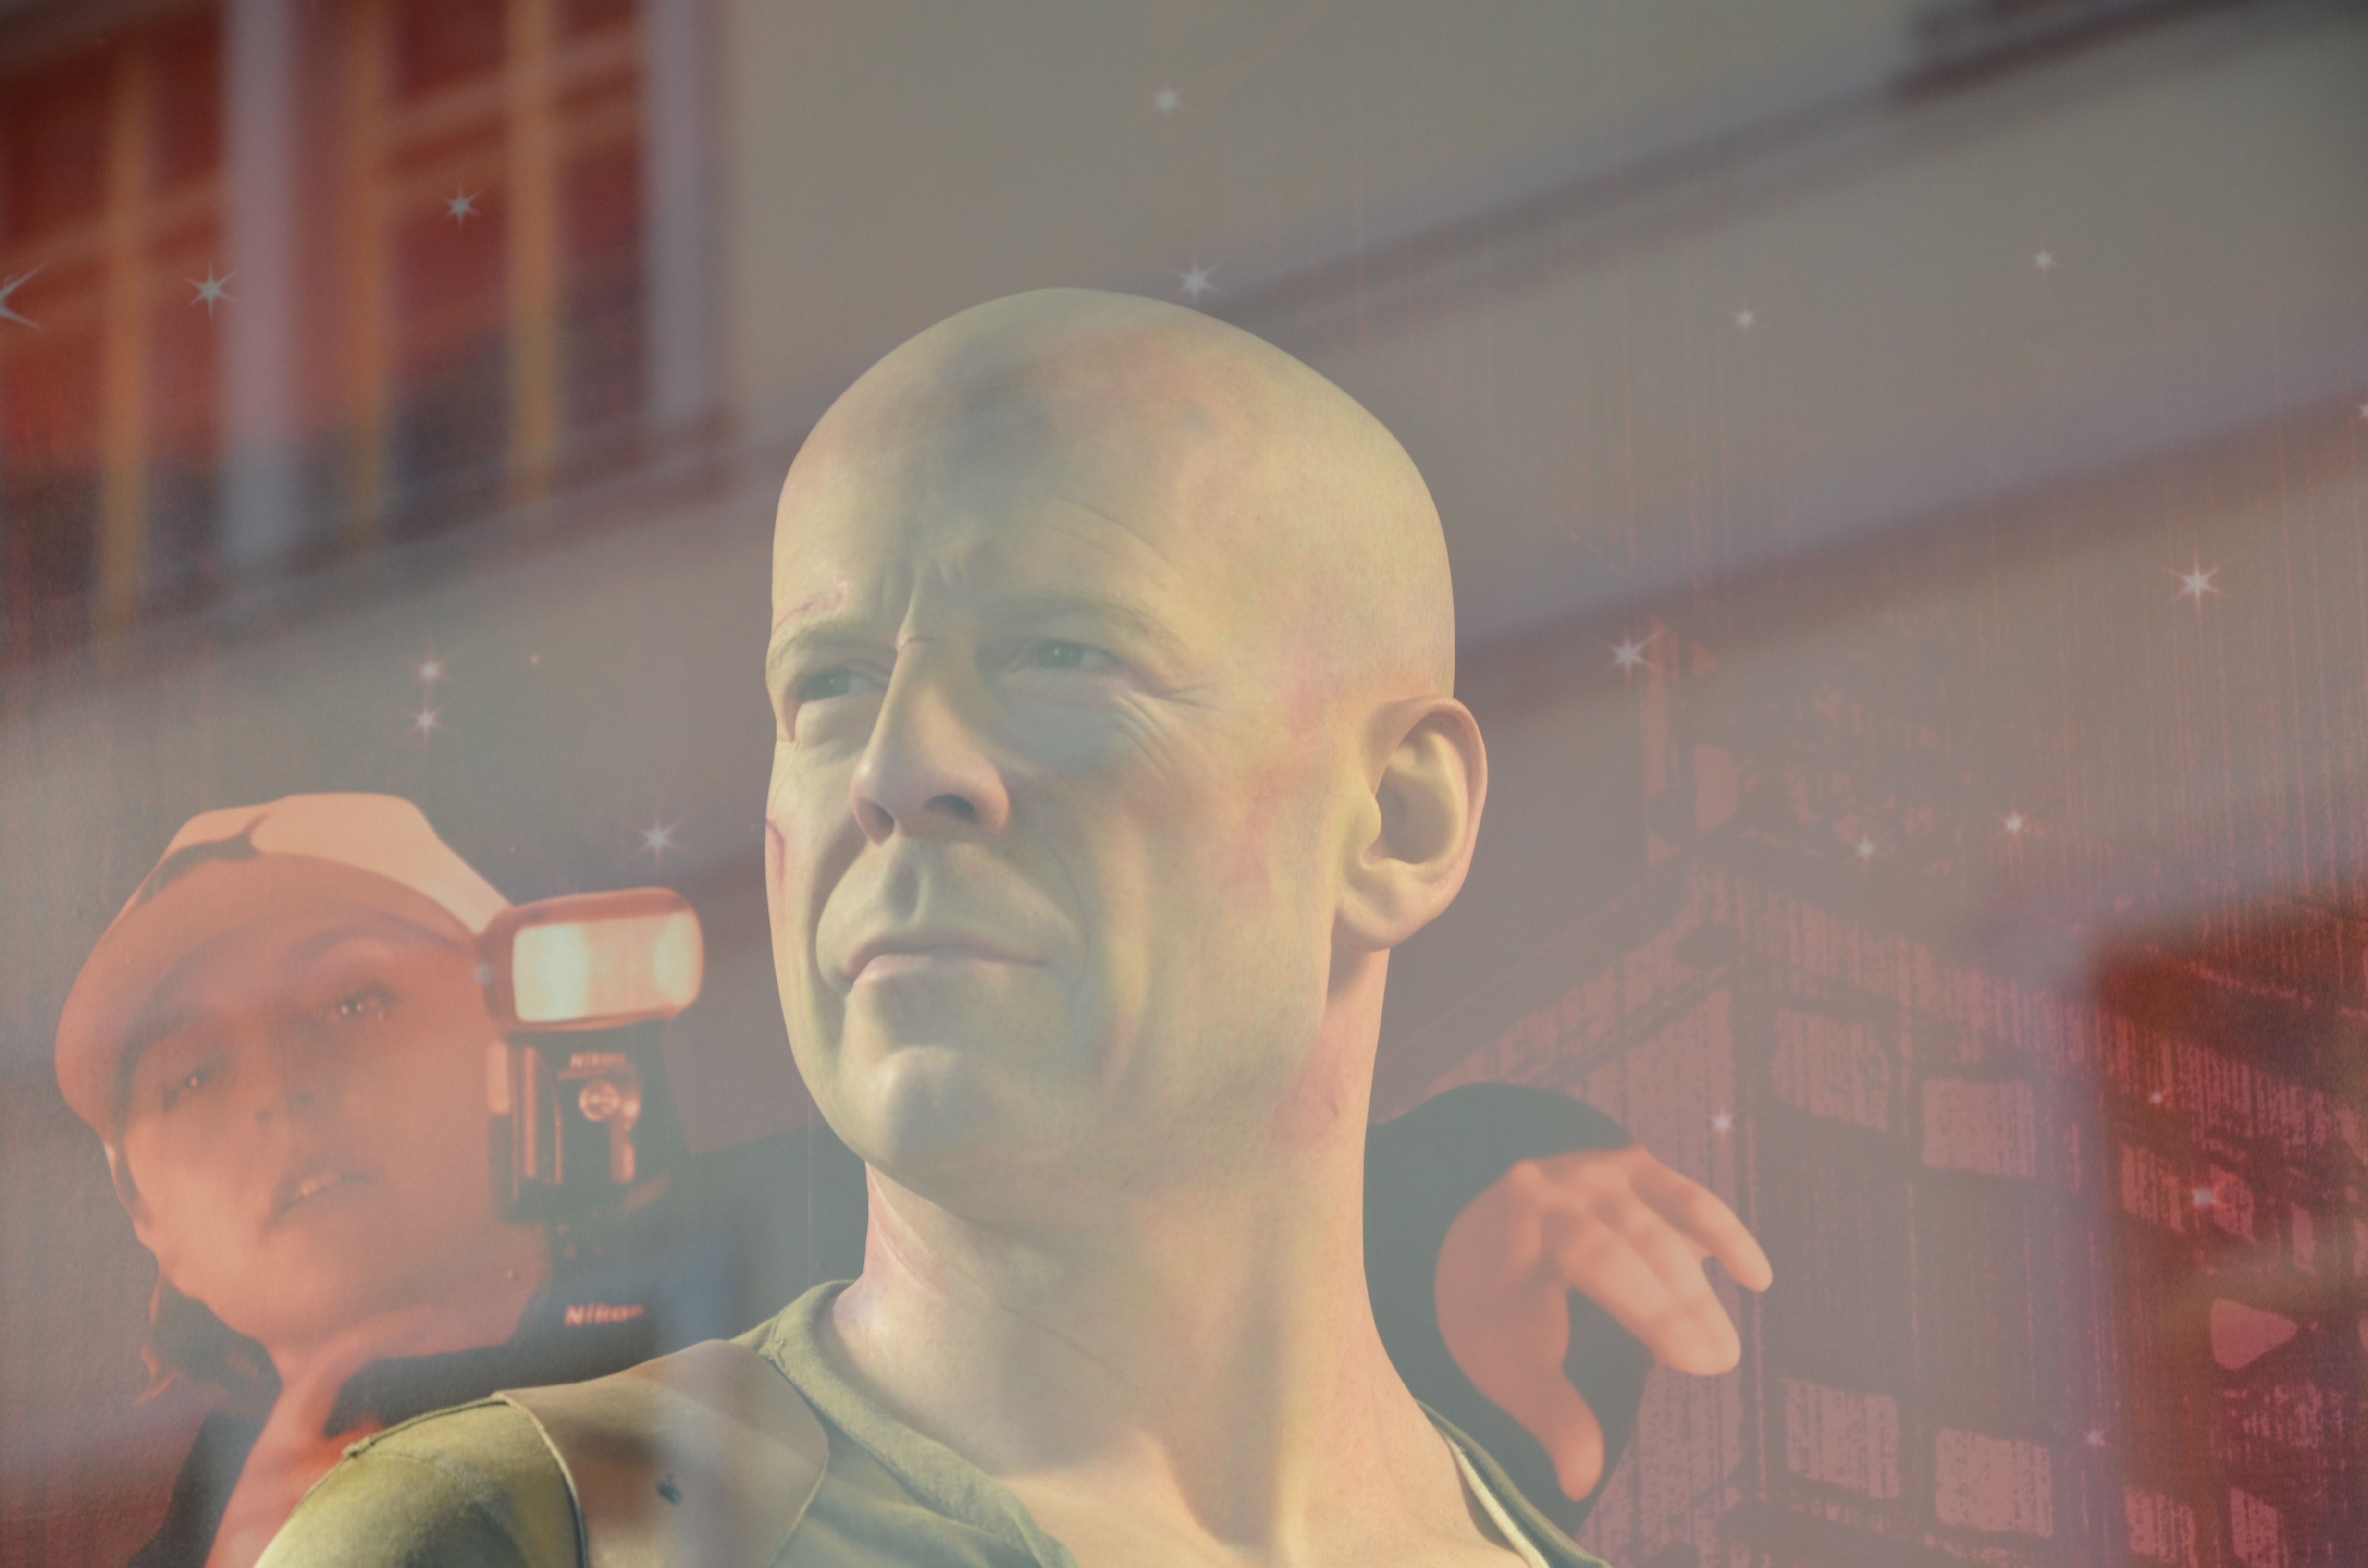
man, star, male, portrait, color, fun, figure, head, photograph, actor, bruce willis